Cotton

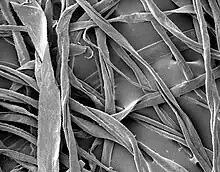
Cotton fibers viewed under a scanning electron microscope

Historically, in North America, one of the most economically destructive pests in cotton production has been the boll weevil. Boll weevils are beetles who ate cotton in the 1950s, that slowed the production of the cotton industry drastically. "This bone pile of short budgets, loss of market share, failing prices, abandoned farms, and the new immunity of boll weevils generated a feeling of helplessness" Boll Weevils first appeared in Beeville, Texas wiping out field after field of cotton in south Texas. This swarm of Boll Weevils swept through east Texas and spread to the eastern seaboard, leaving ruin and devastation in its path, causing many cotton farmers to go out of business.